Špitalič, Kamnik

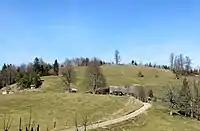
The Lipovec Pasture

The settlement is located in the Tuhinj Valley, on the road from Kamnik to Celje. It includes the hamlets of Jastroblje, Nova Reber (in older sources also "Novo Rebro"), Dolina, Bukovšek, Zobava, Kisovšek, Podlipovec, Strmšek, Pustotnik, and Petrživec. The Lipovec Pasture lies south of the village center on the Šipek Ridge.